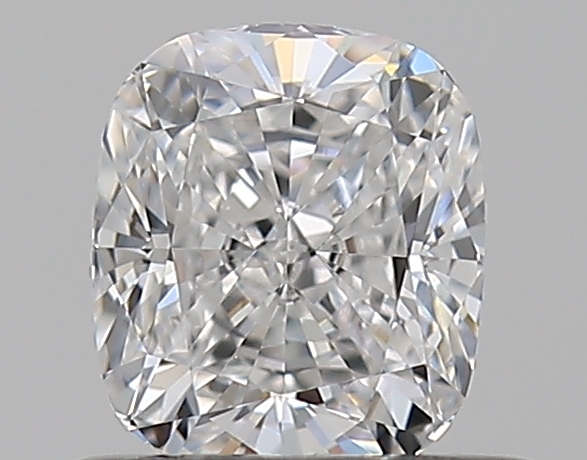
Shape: cushion
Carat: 0.54
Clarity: VVS2
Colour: E
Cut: EX
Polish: EX
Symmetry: VG
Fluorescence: N
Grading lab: GIA
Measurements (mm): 5.02 x 4.36 x 2.94